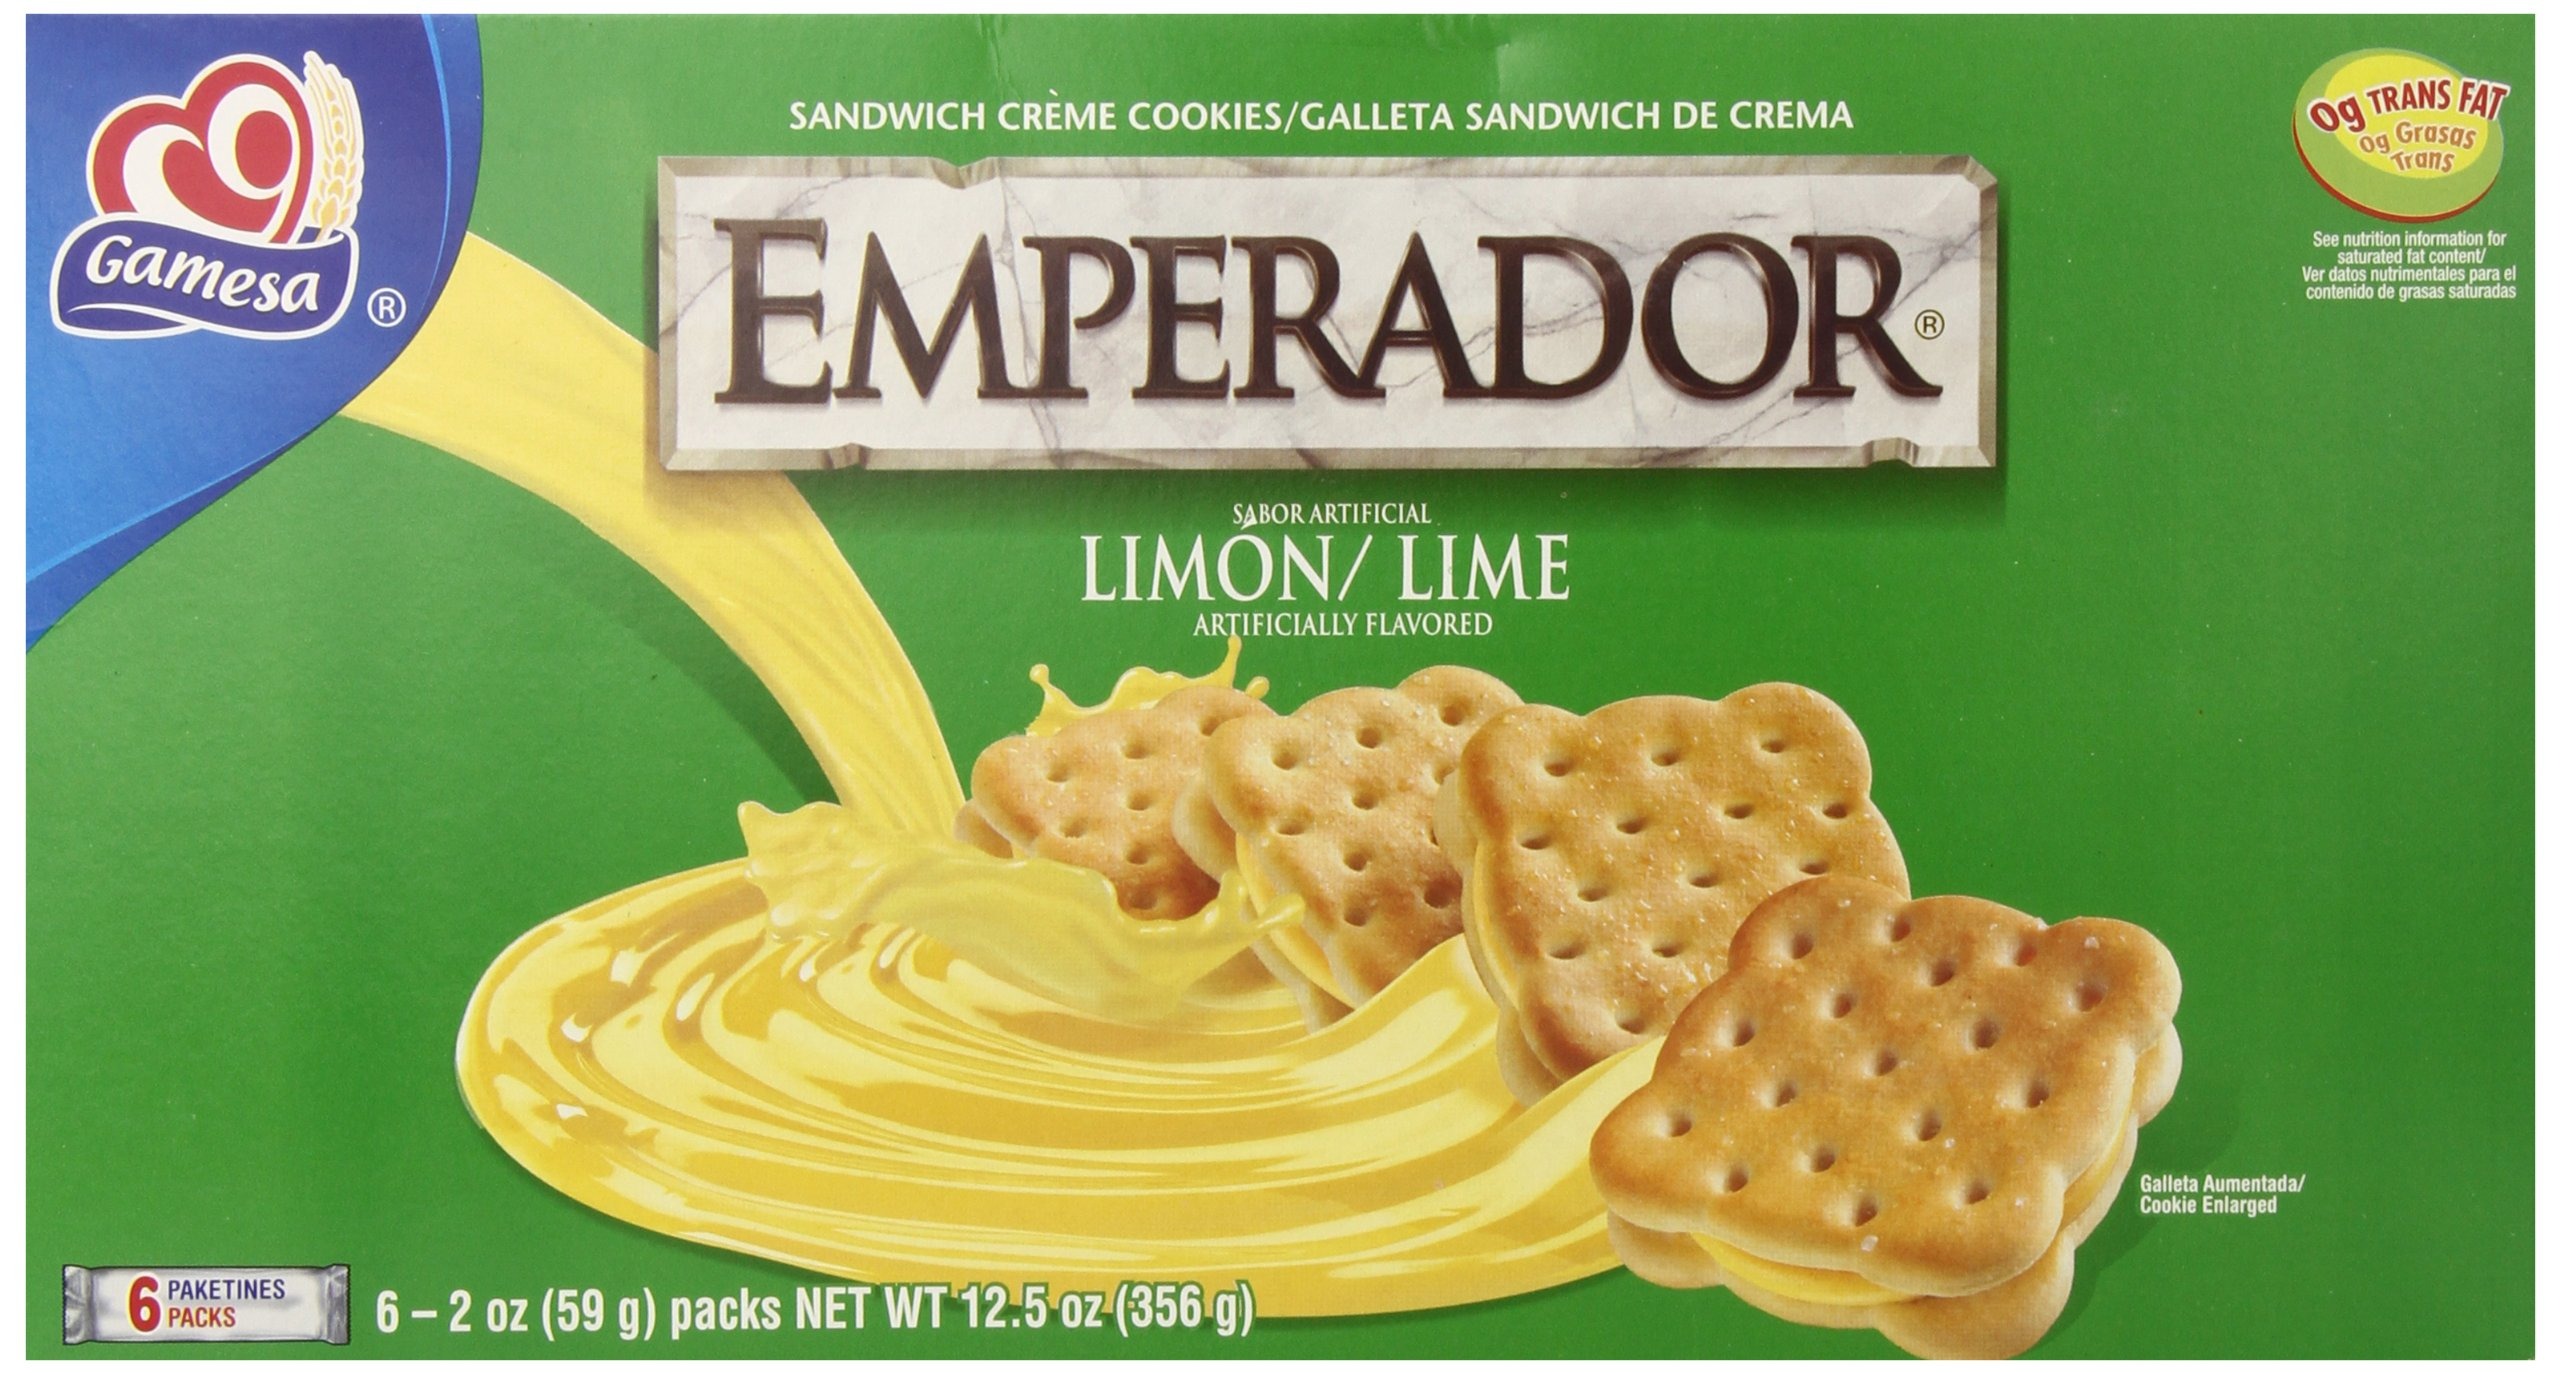
Item Name: Gamesa Emperador Cookies, Piruetas, 2 Ounce - 6 Count (Pack of 1)
Bullet Point 1: The package length of the product is 6 inches
Bullet Point 2: The package width of the product is 5 inches
Bullet Point 3: The package height of the product is 4 inches
Bullet Point 4: Country of origin is United States
Value: 12.5
Unit: ounce

Price: 3.58